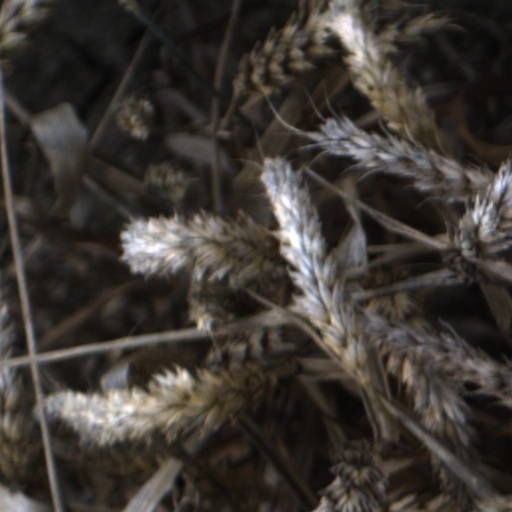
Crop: wheat